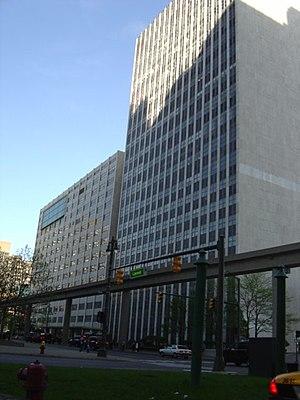
L'administration de Détroit est régie par une charte adoptée le 1ᵉʳ juillet 1974. Elle est dirigée par le maire, neuf membres du conseil municipal et des fonctionnaires élus.